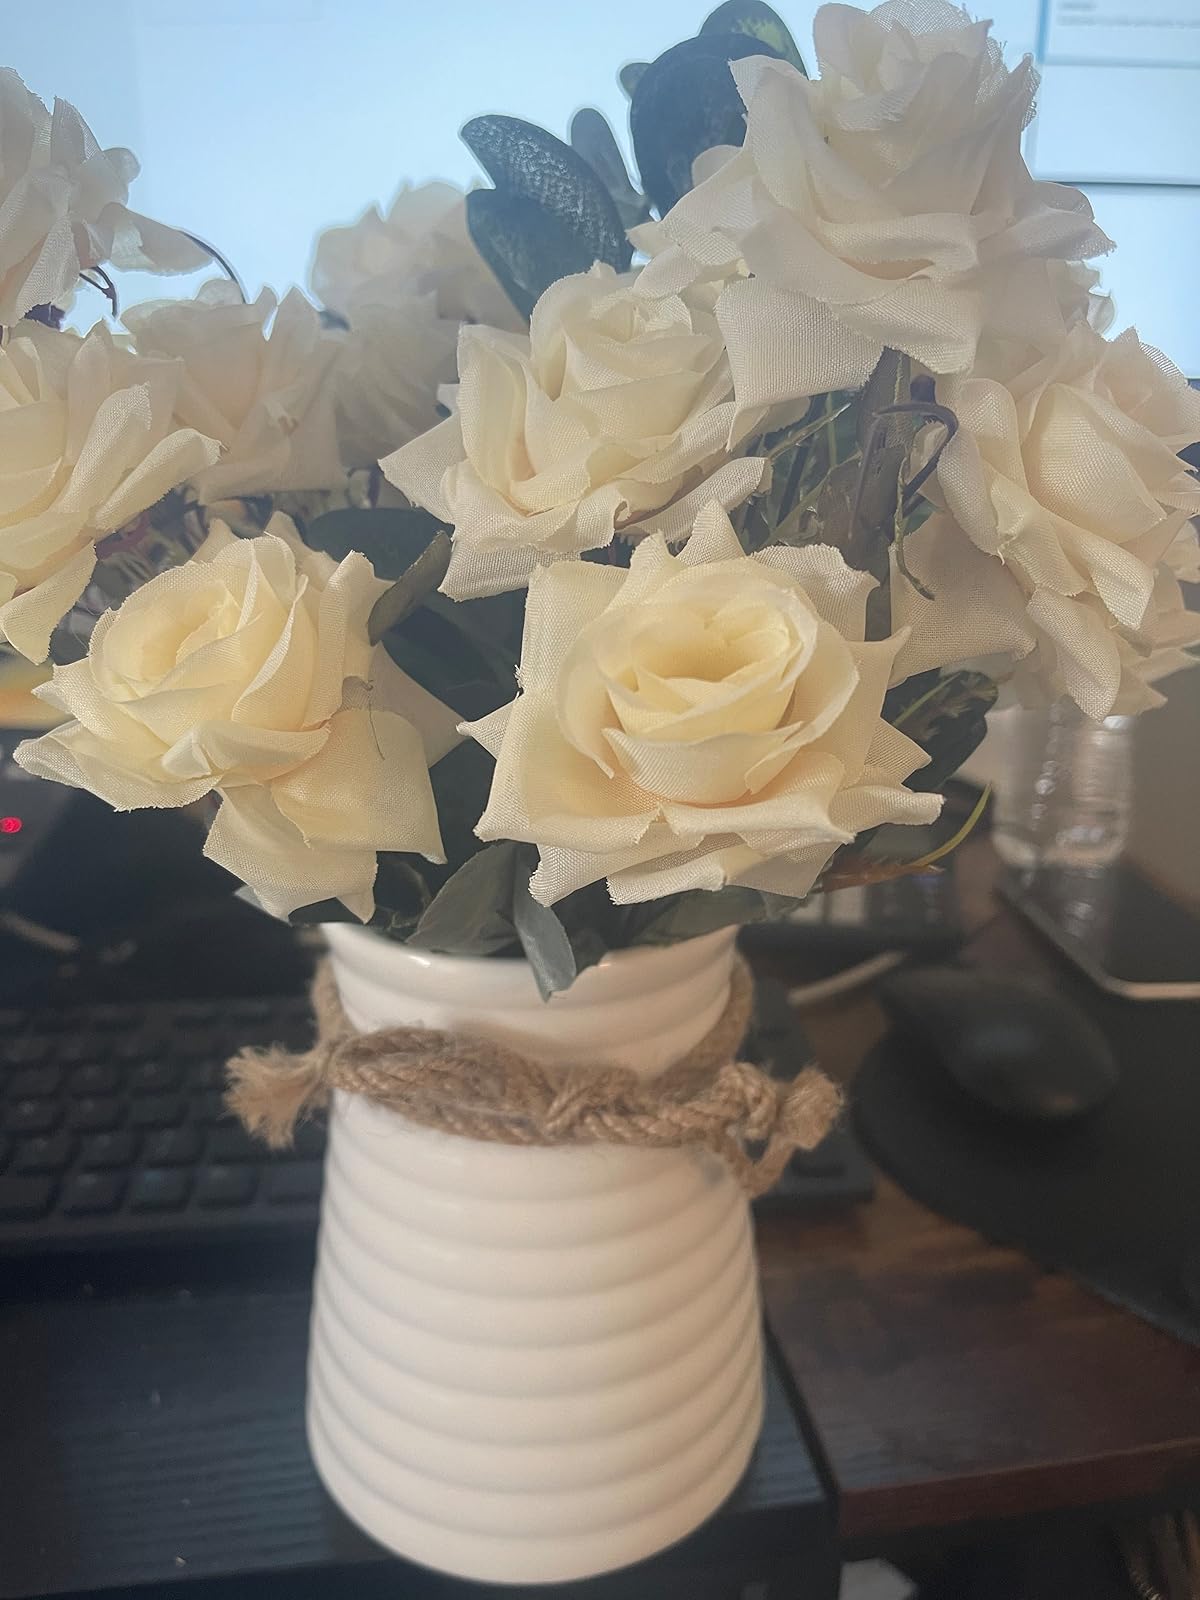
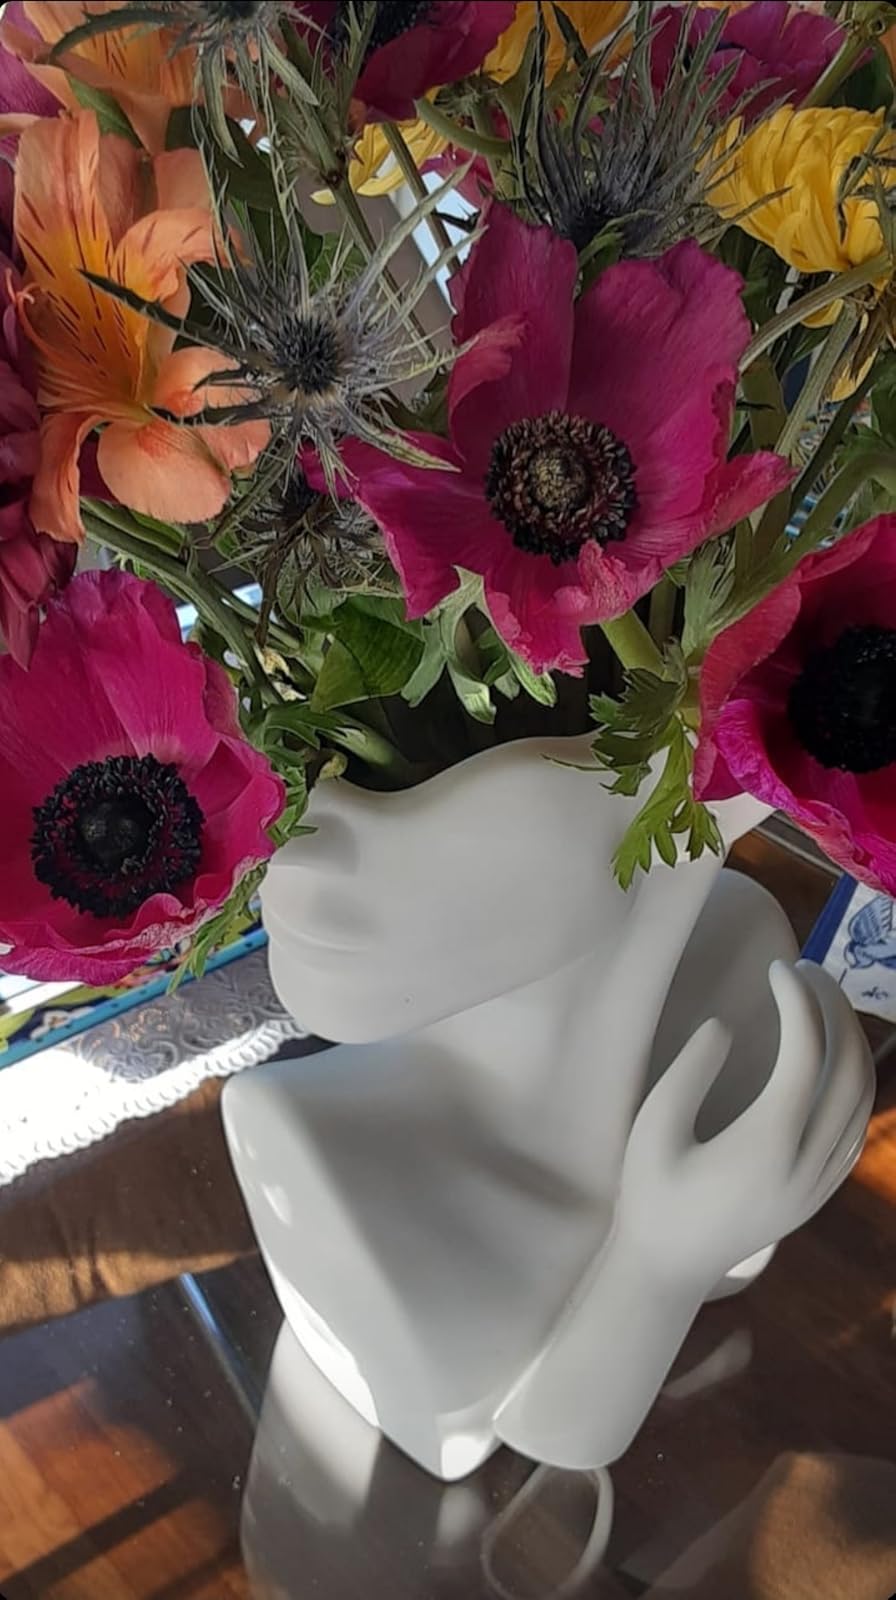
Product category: vase
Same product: no